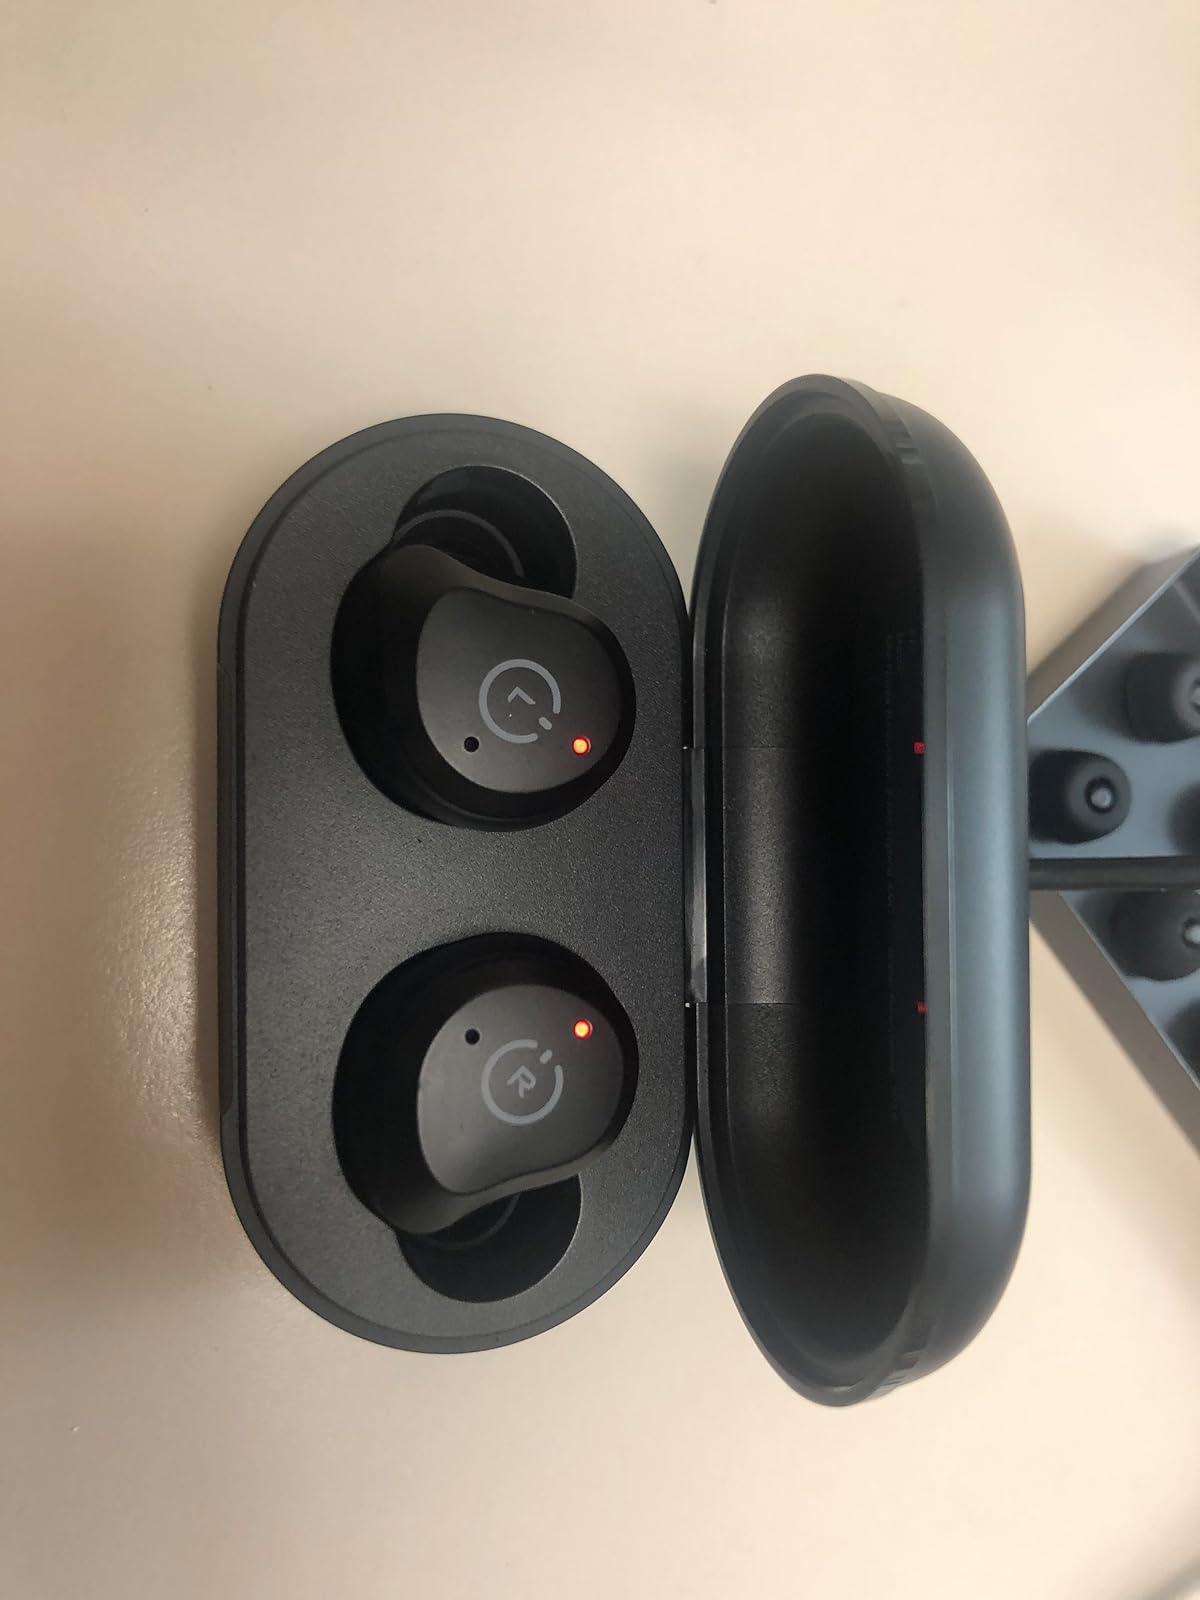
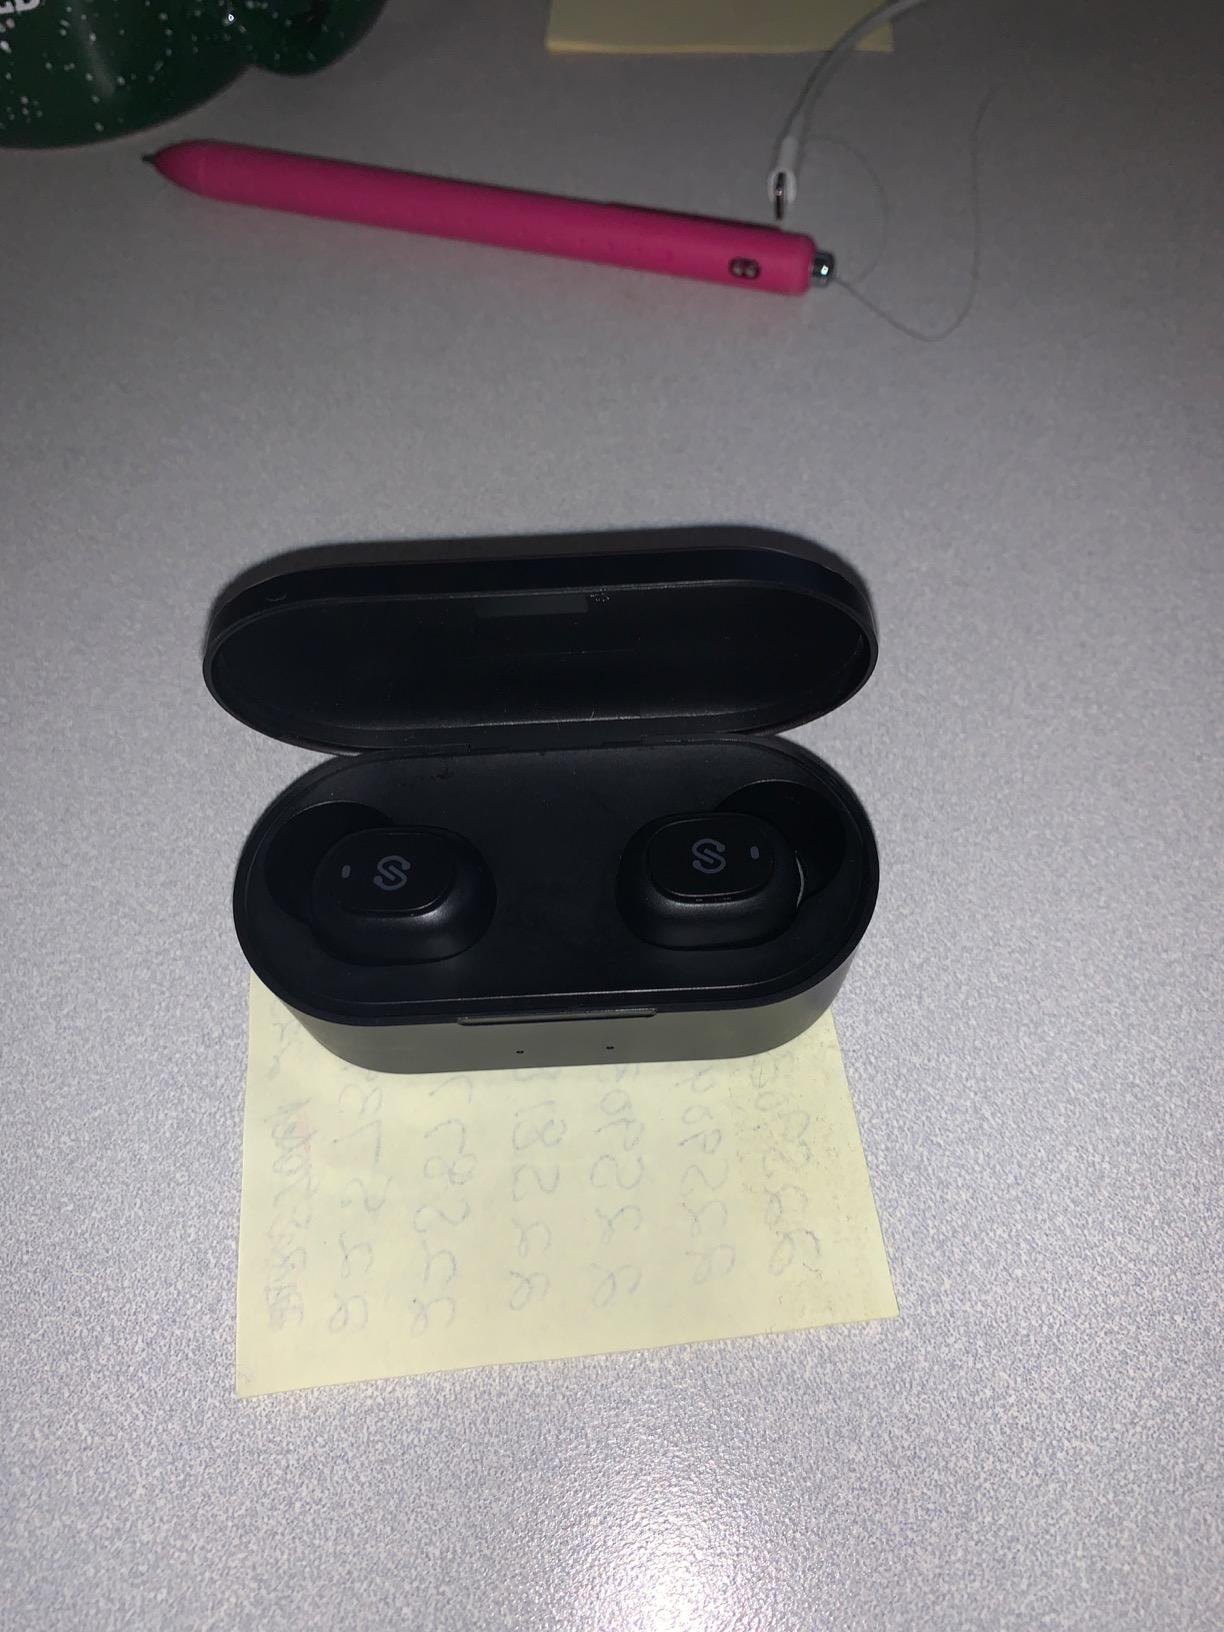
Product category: earbuds
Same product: no